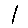
Label: 1